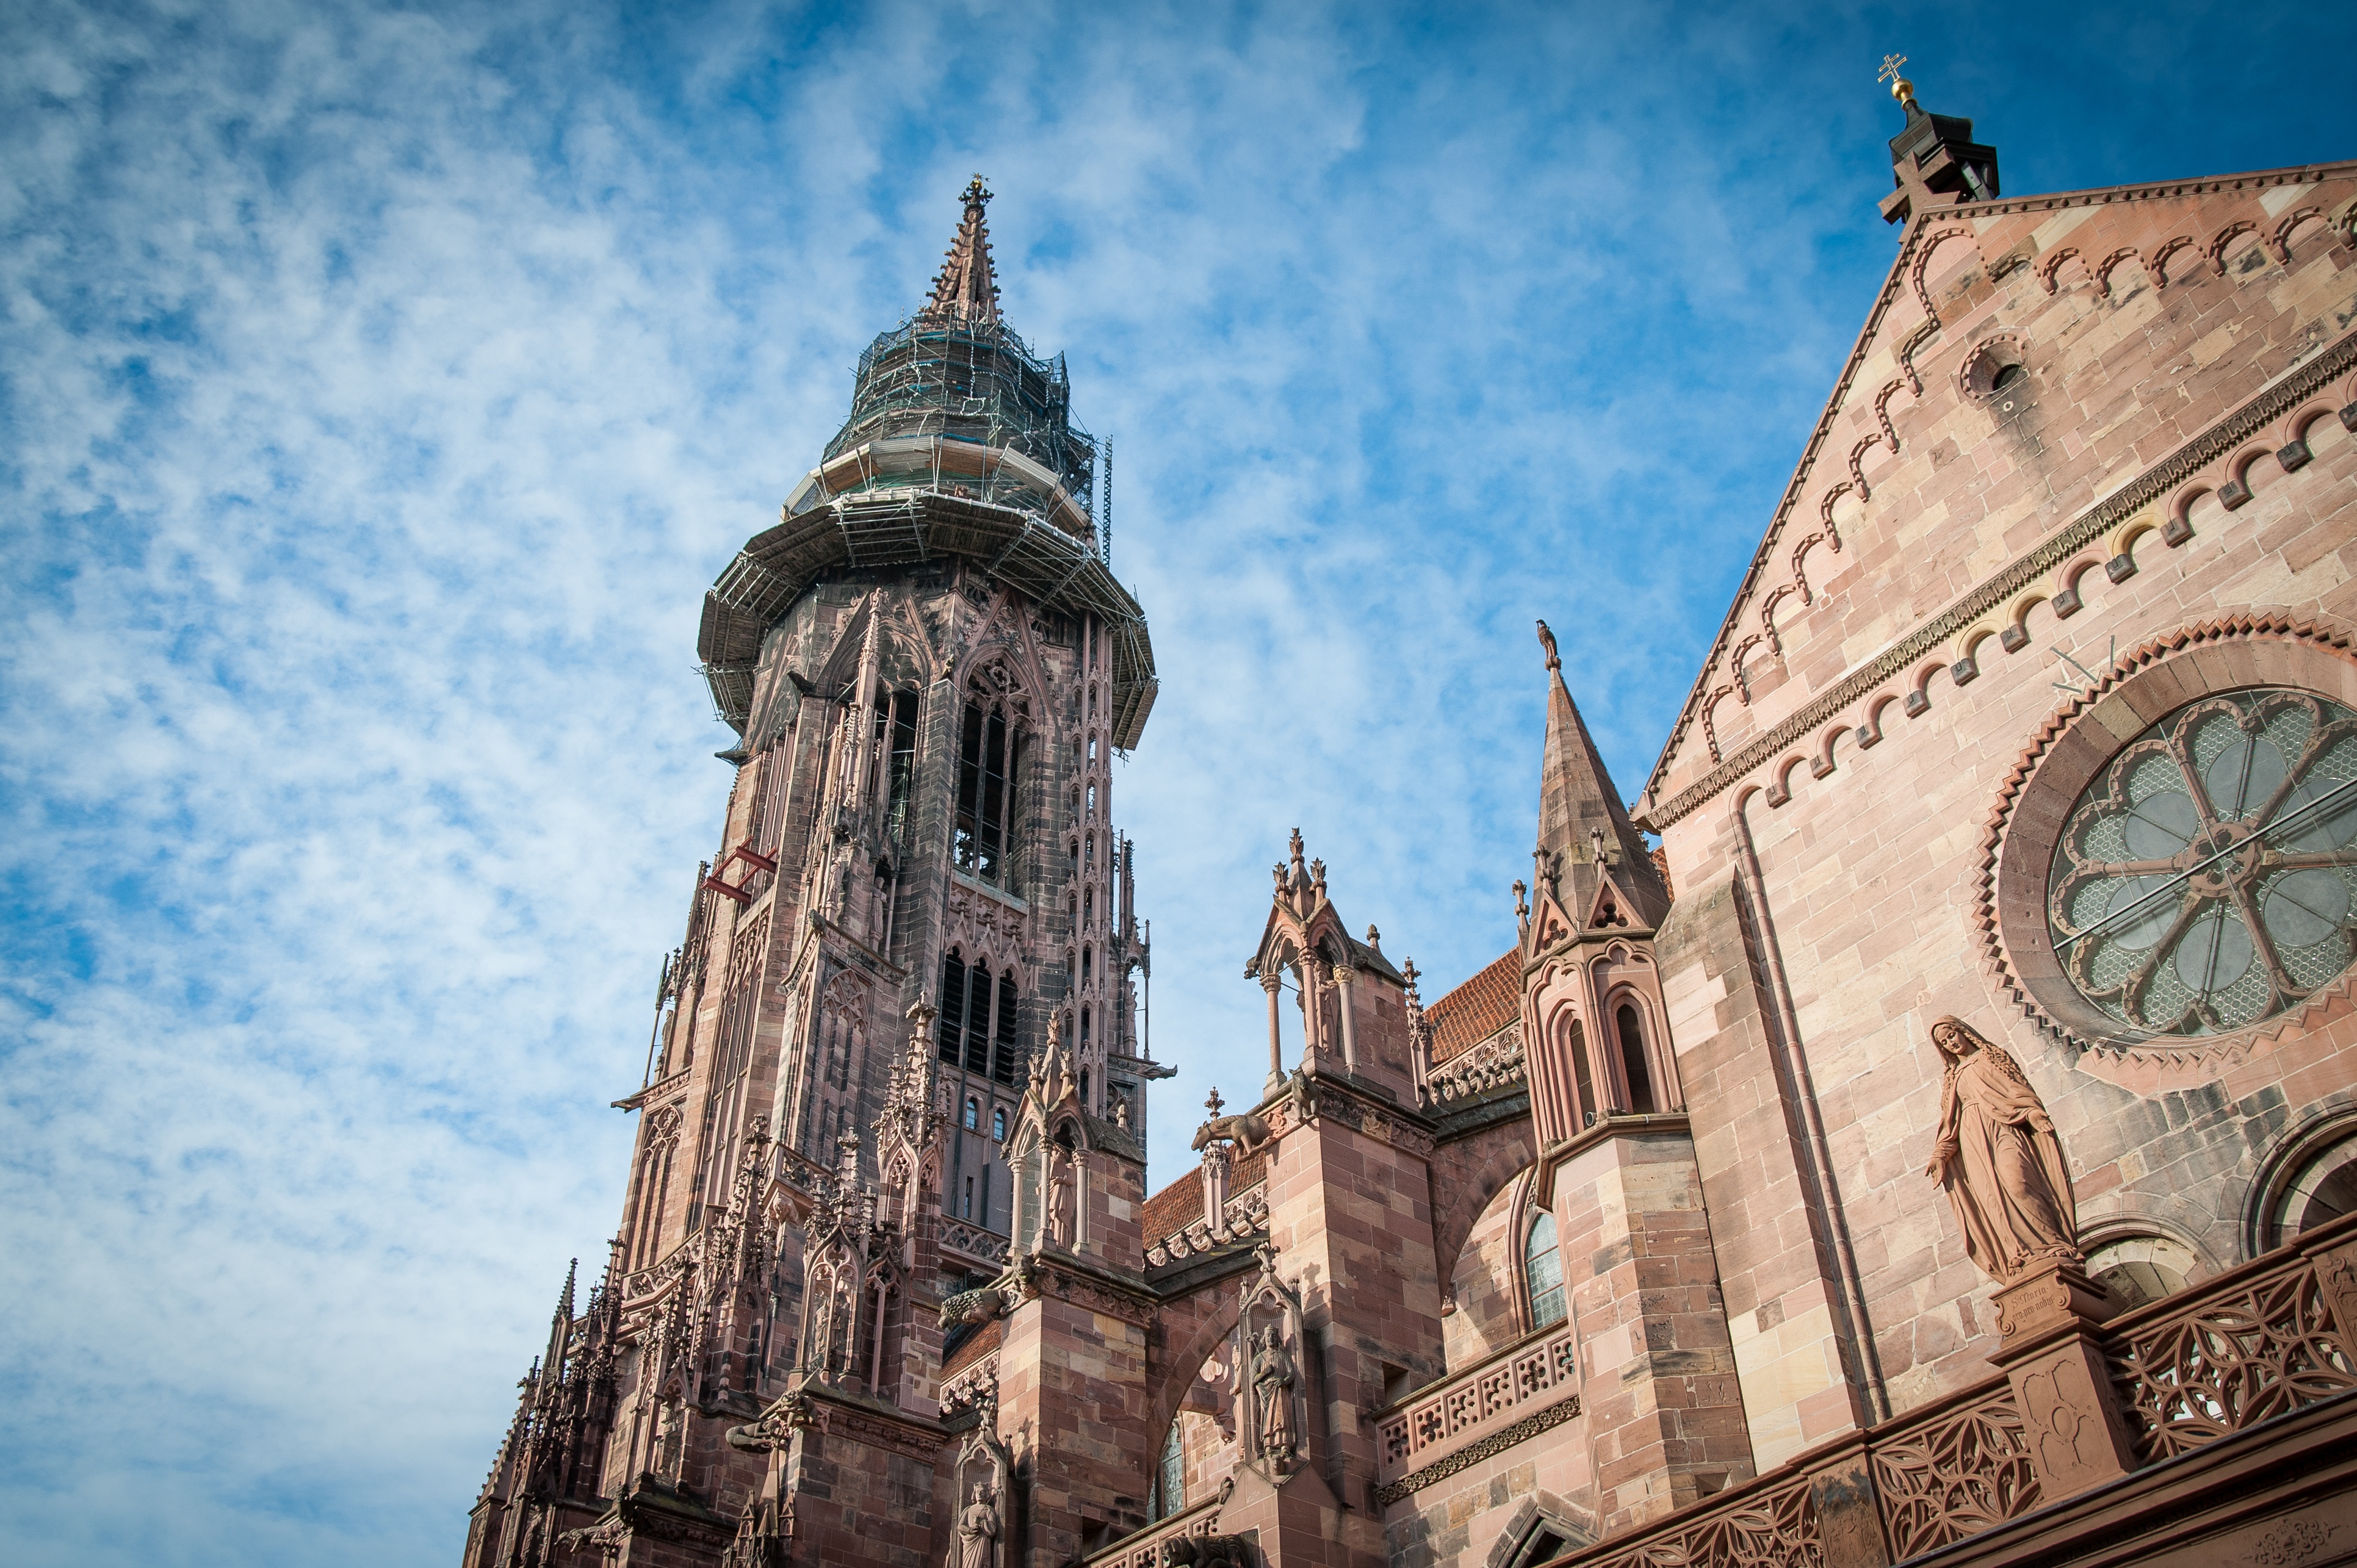
building, monument, tower, landmark, church, cathedral, historic, gothic, place of worship, temple, spire, monastery, middle ages, freiburg, gothic architecture, ancient history